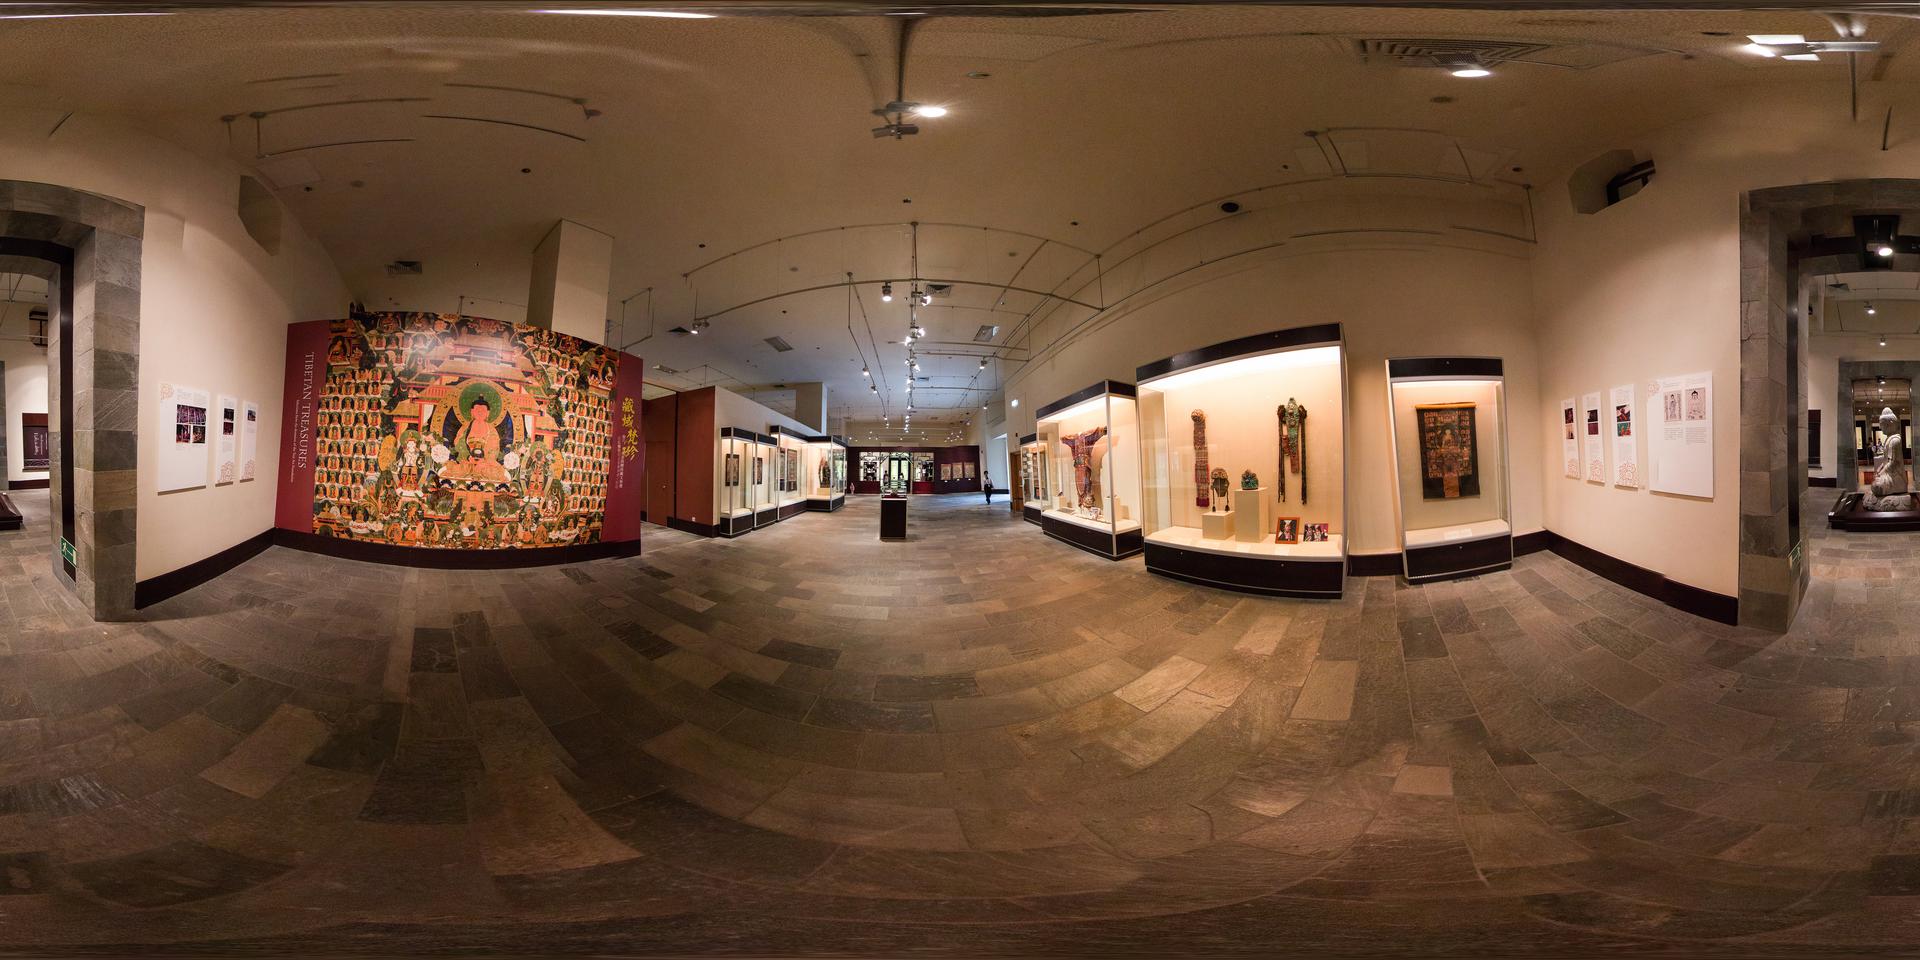
Referred object: The boy at the door

Referred object: turn slightly left to face the large colorful mural